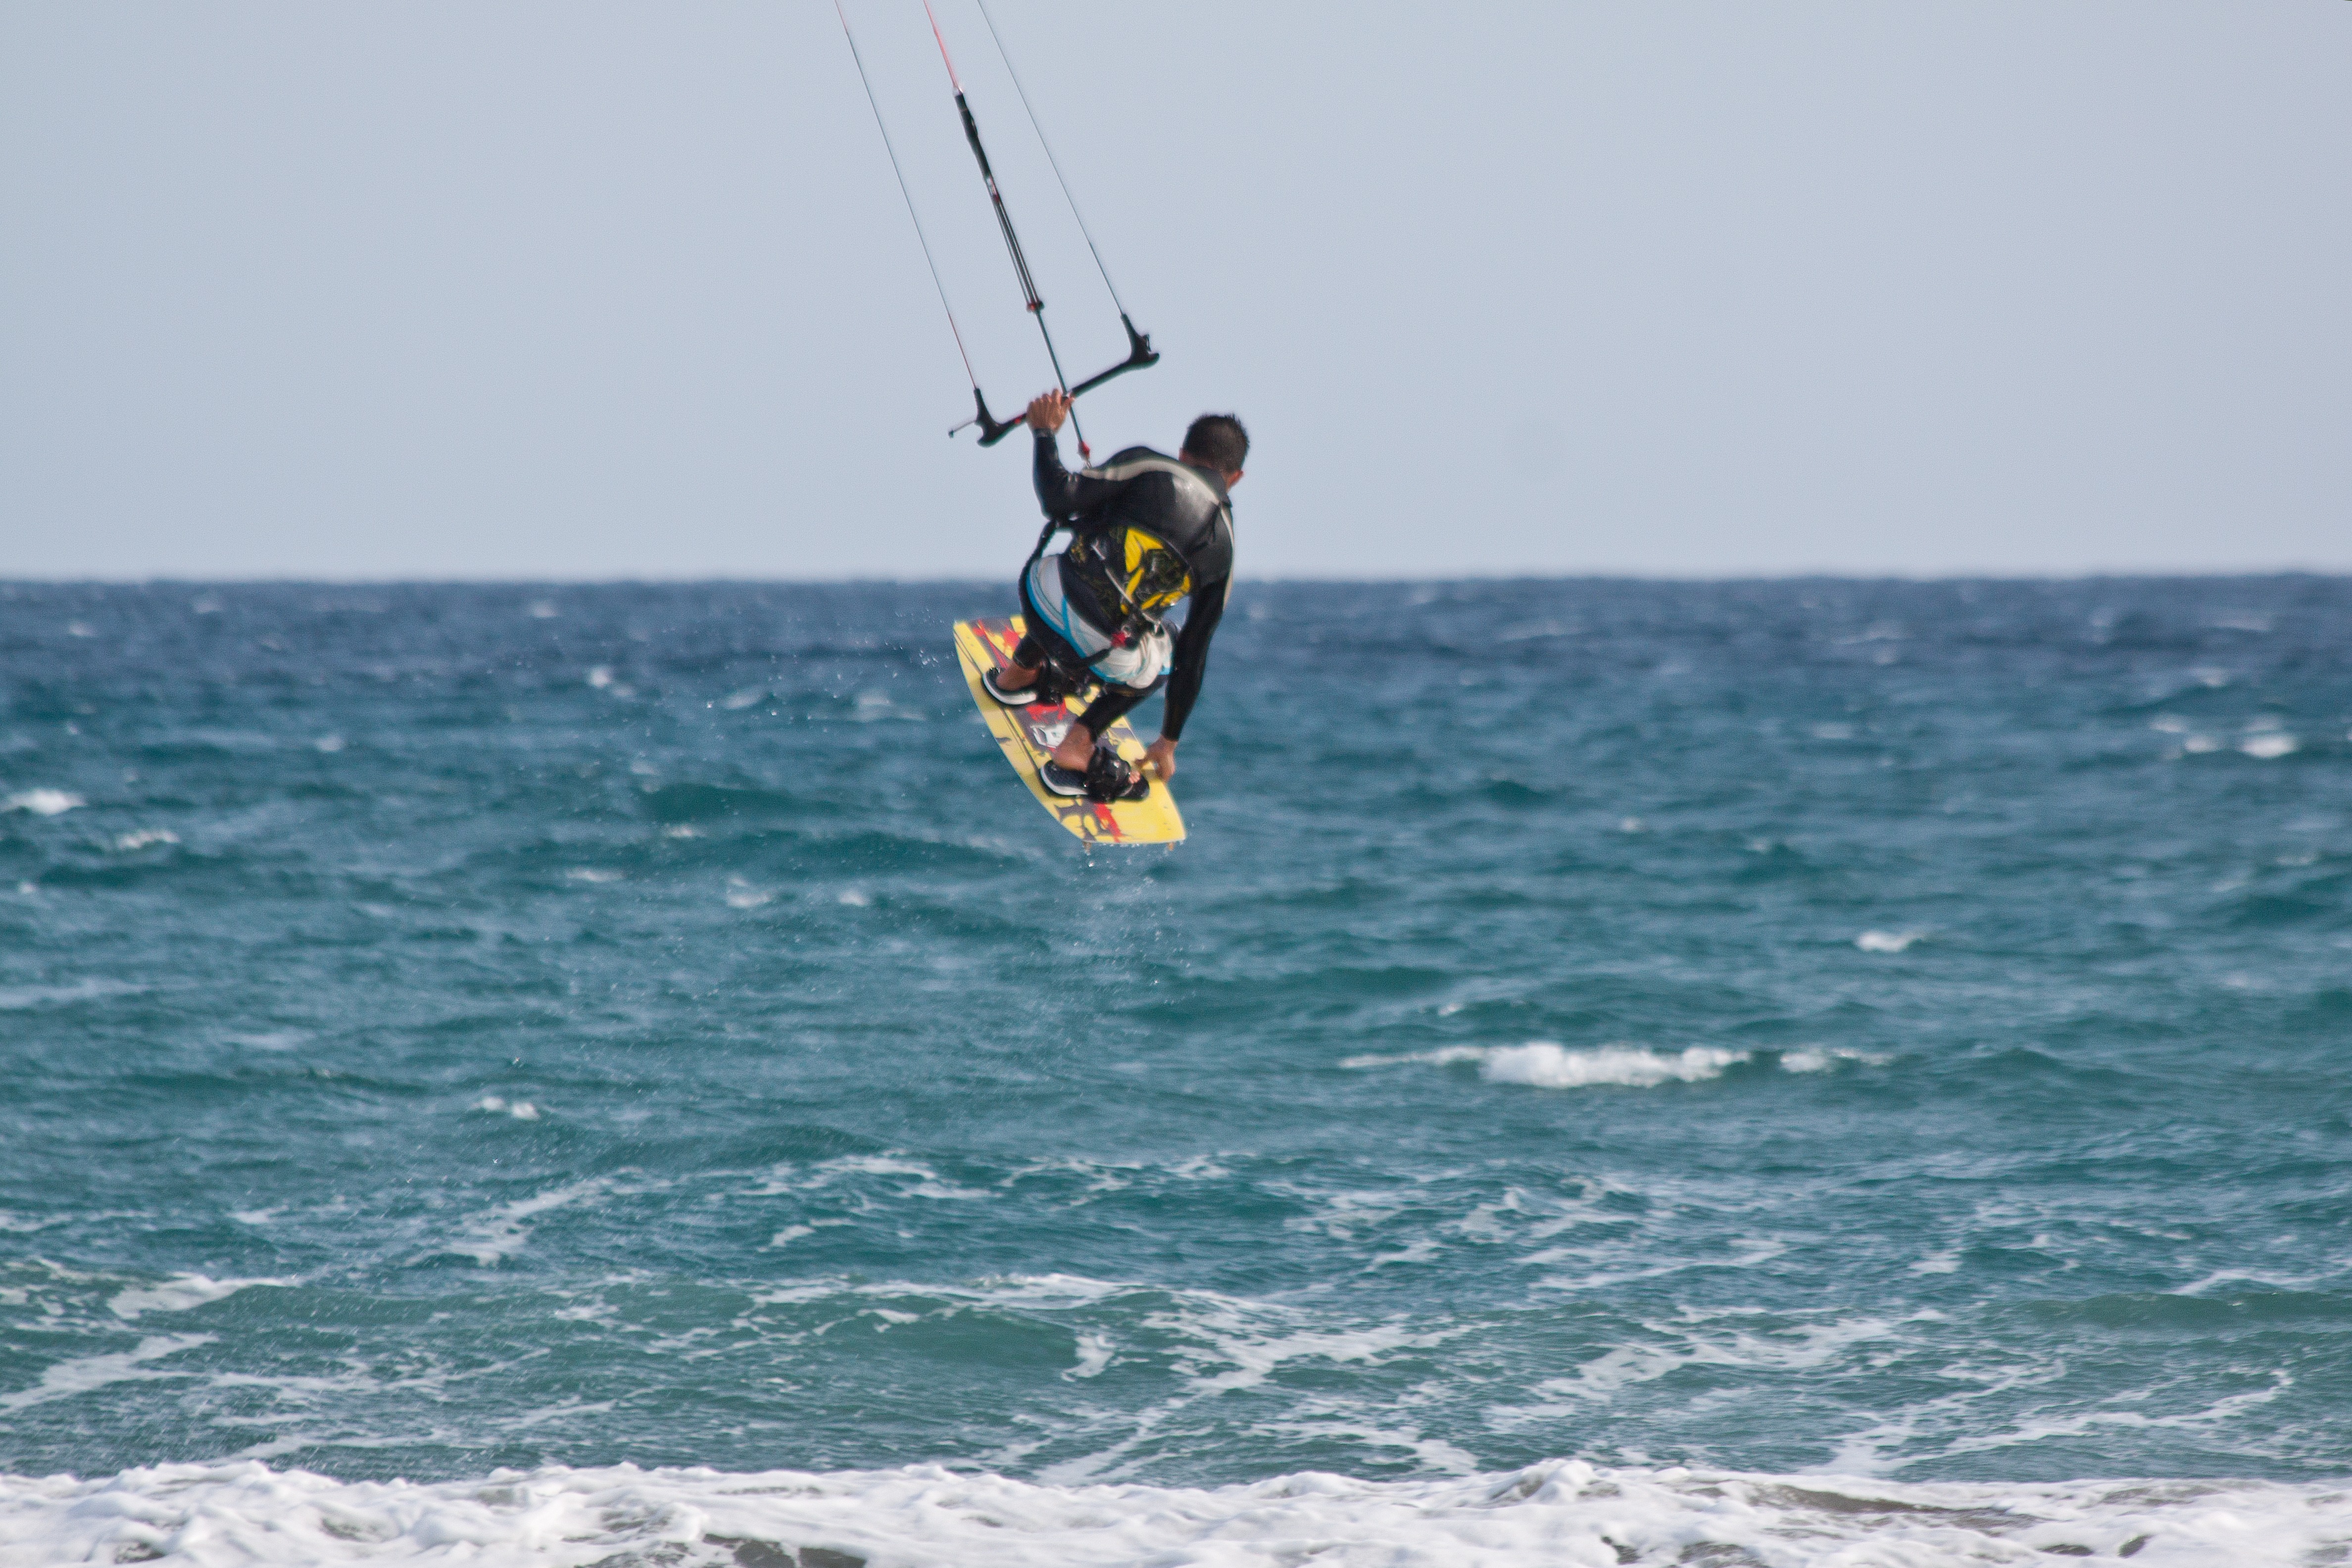
sea, water, sky, sport, wave, wind, jump, summer, kite, sailing, extreme sport, toy, handlebar, figure, sports, windsurfing, windscreen, kitesurfing, trick, drag, kiteboard, in the air, kitesurfer, in the free, water sport, kite surfing, surfing with wind drive, kite system, kiters, windsports, wind wave, boardsport, kite sports, surface water sports, individual sports, one arm, forward movement